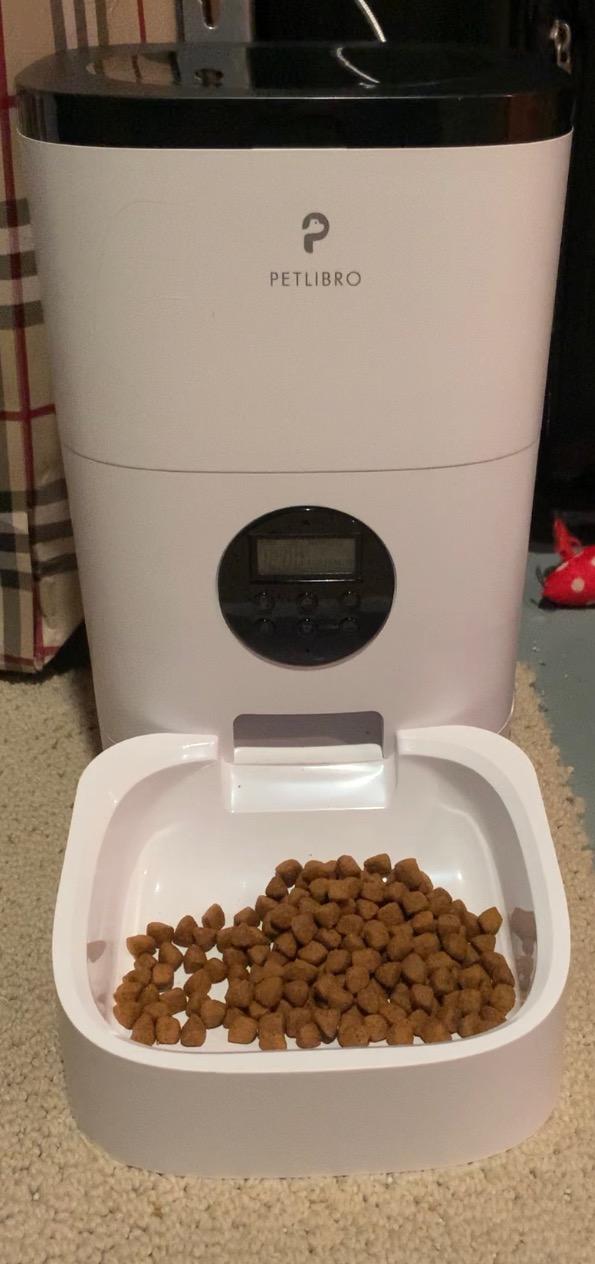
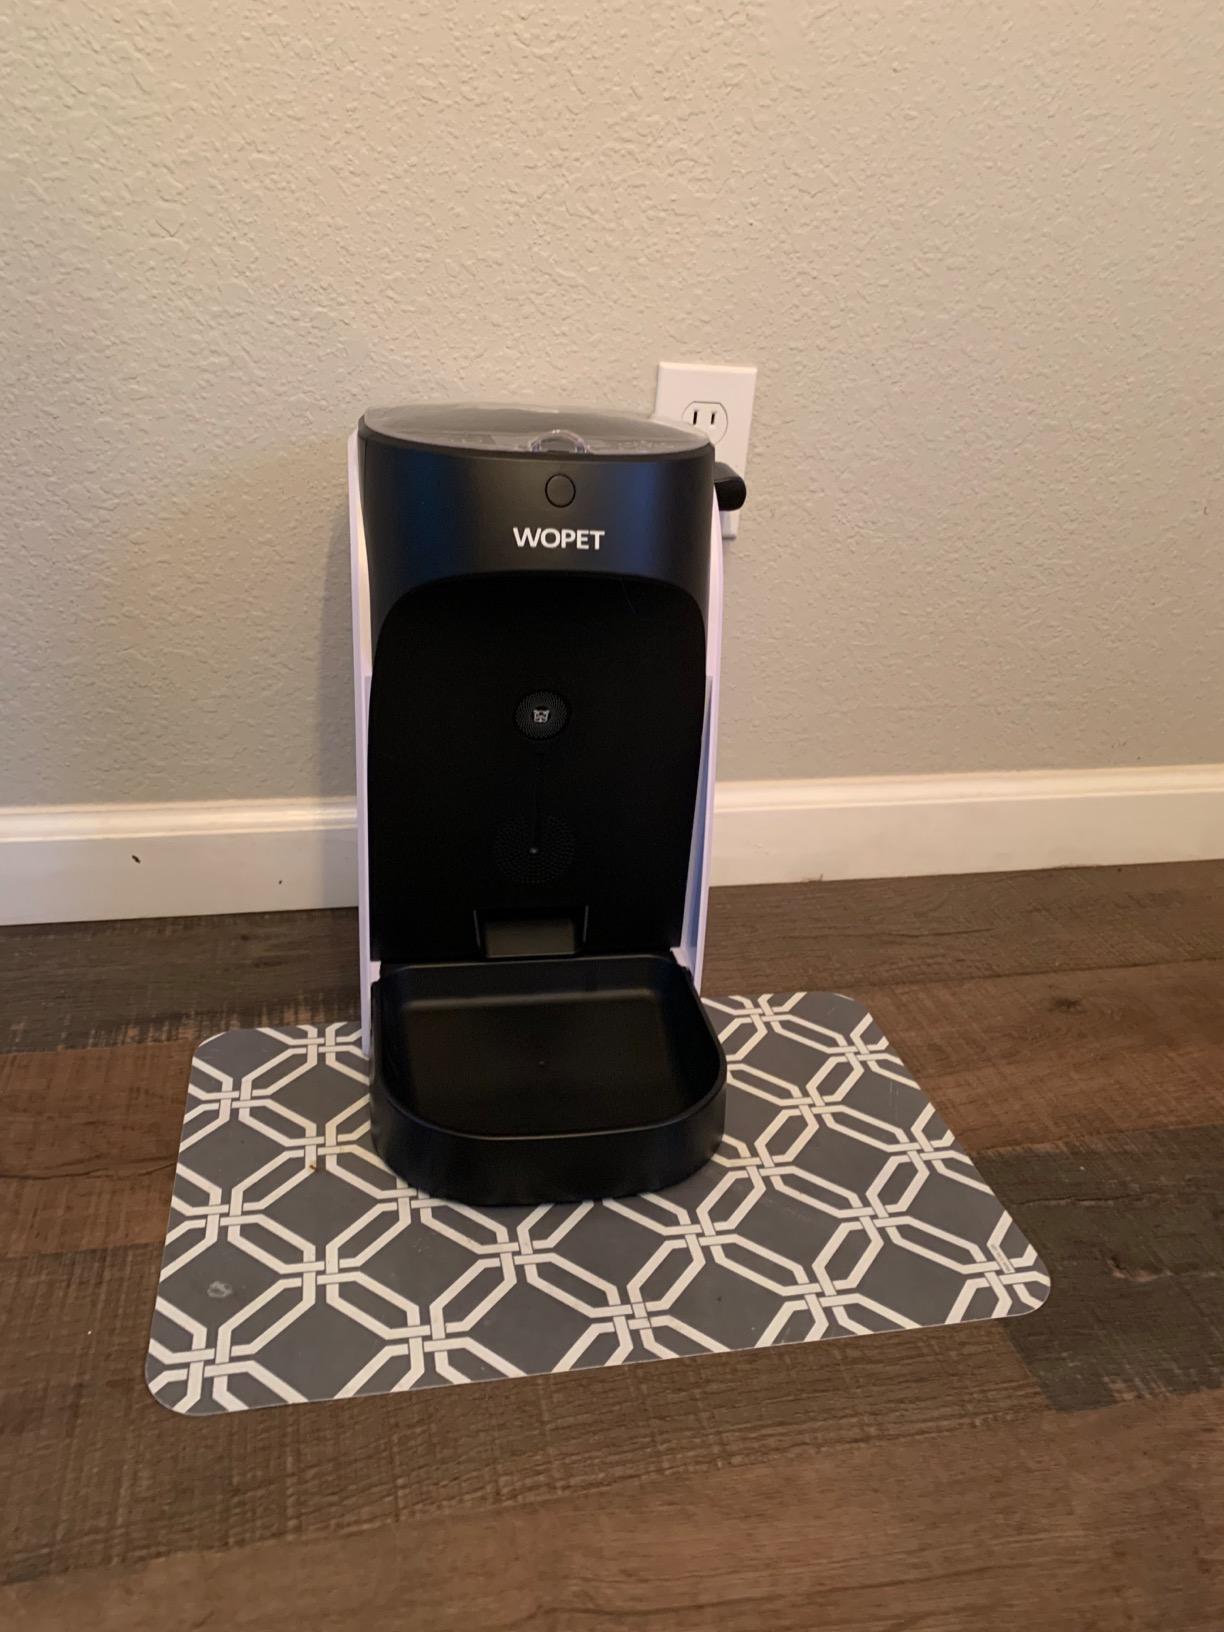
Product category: items_feeder
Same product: no